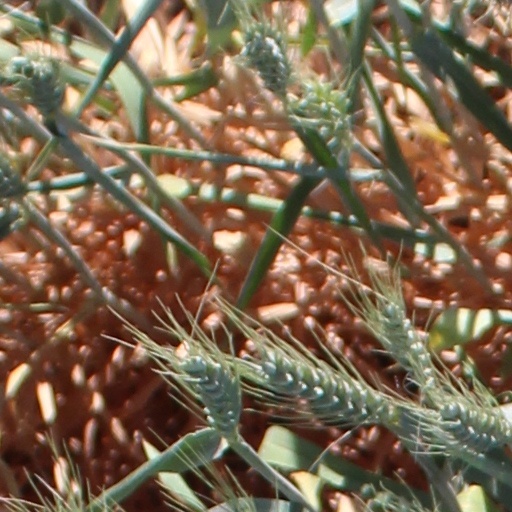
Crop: wheat